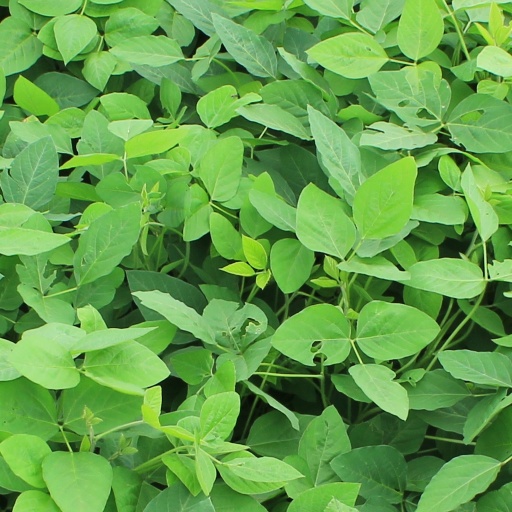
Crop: soybean